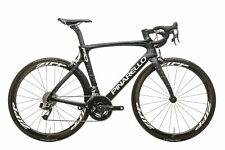
Vehicle type: Bikes